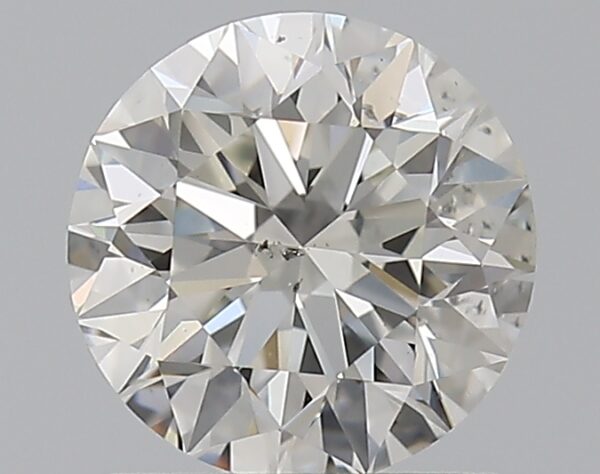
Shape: round
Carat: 1.02
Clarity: SI1
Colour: I
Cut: EX
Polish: EX
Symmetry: EX
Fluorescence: F
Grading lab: GIA
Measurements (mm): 6.39 x 6.44 x 4.03